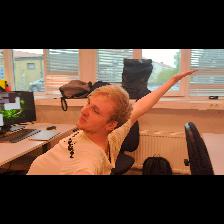
Label: Human